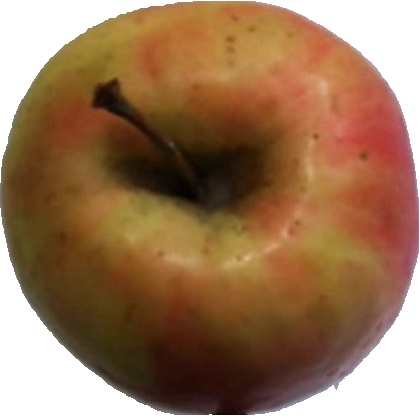
Label: apple_pink_lady_1